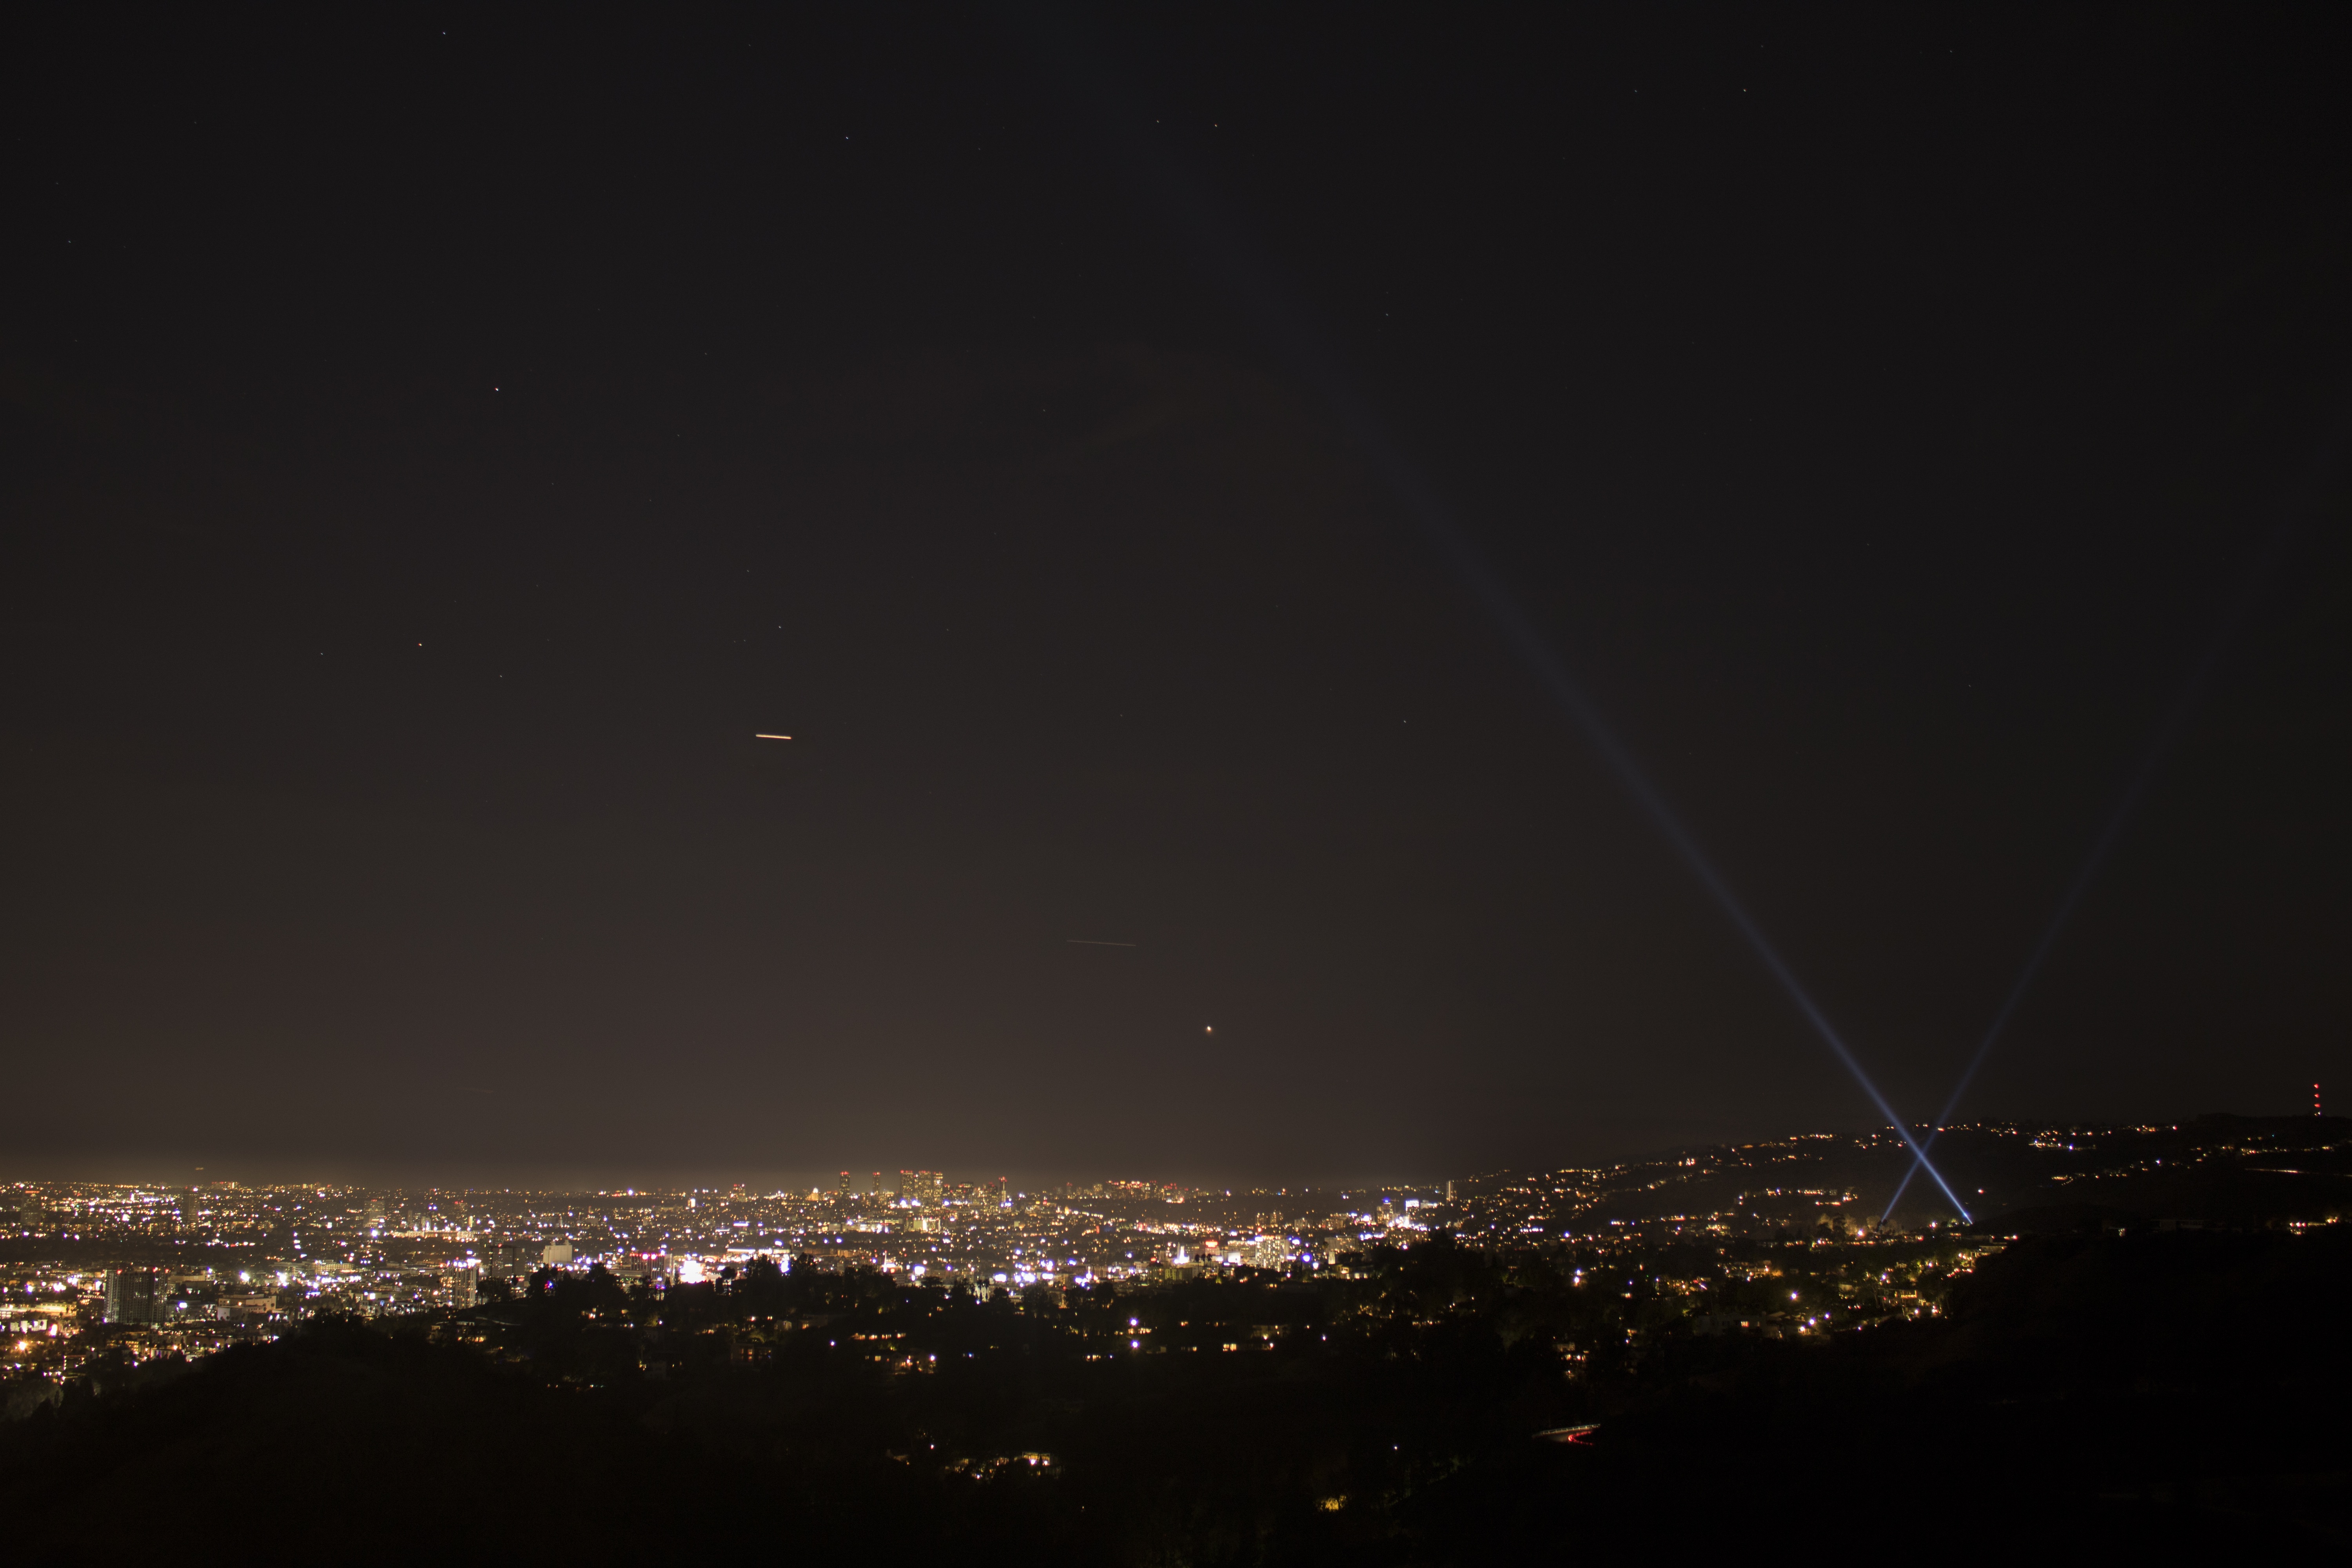
horizon, light, sky, night, atmosphere, dusk, darkness, astronomy, astronomical object, atmosphere of earth